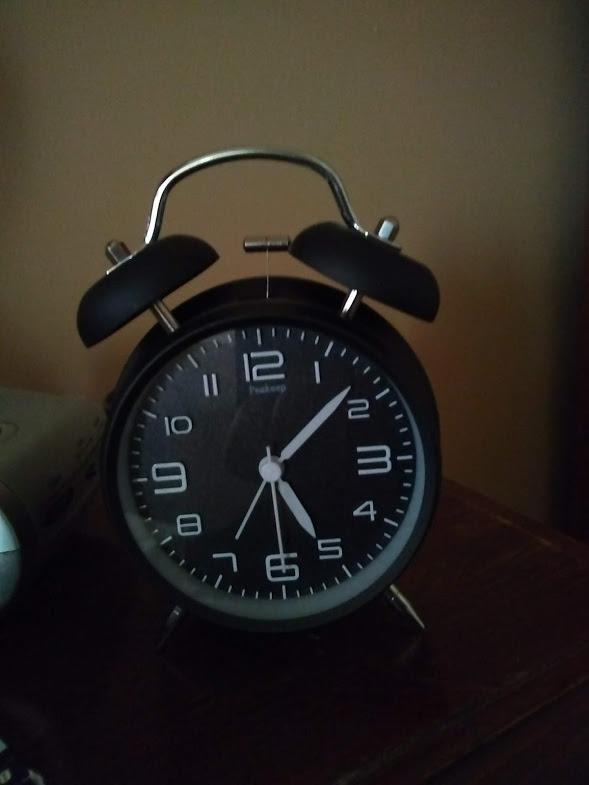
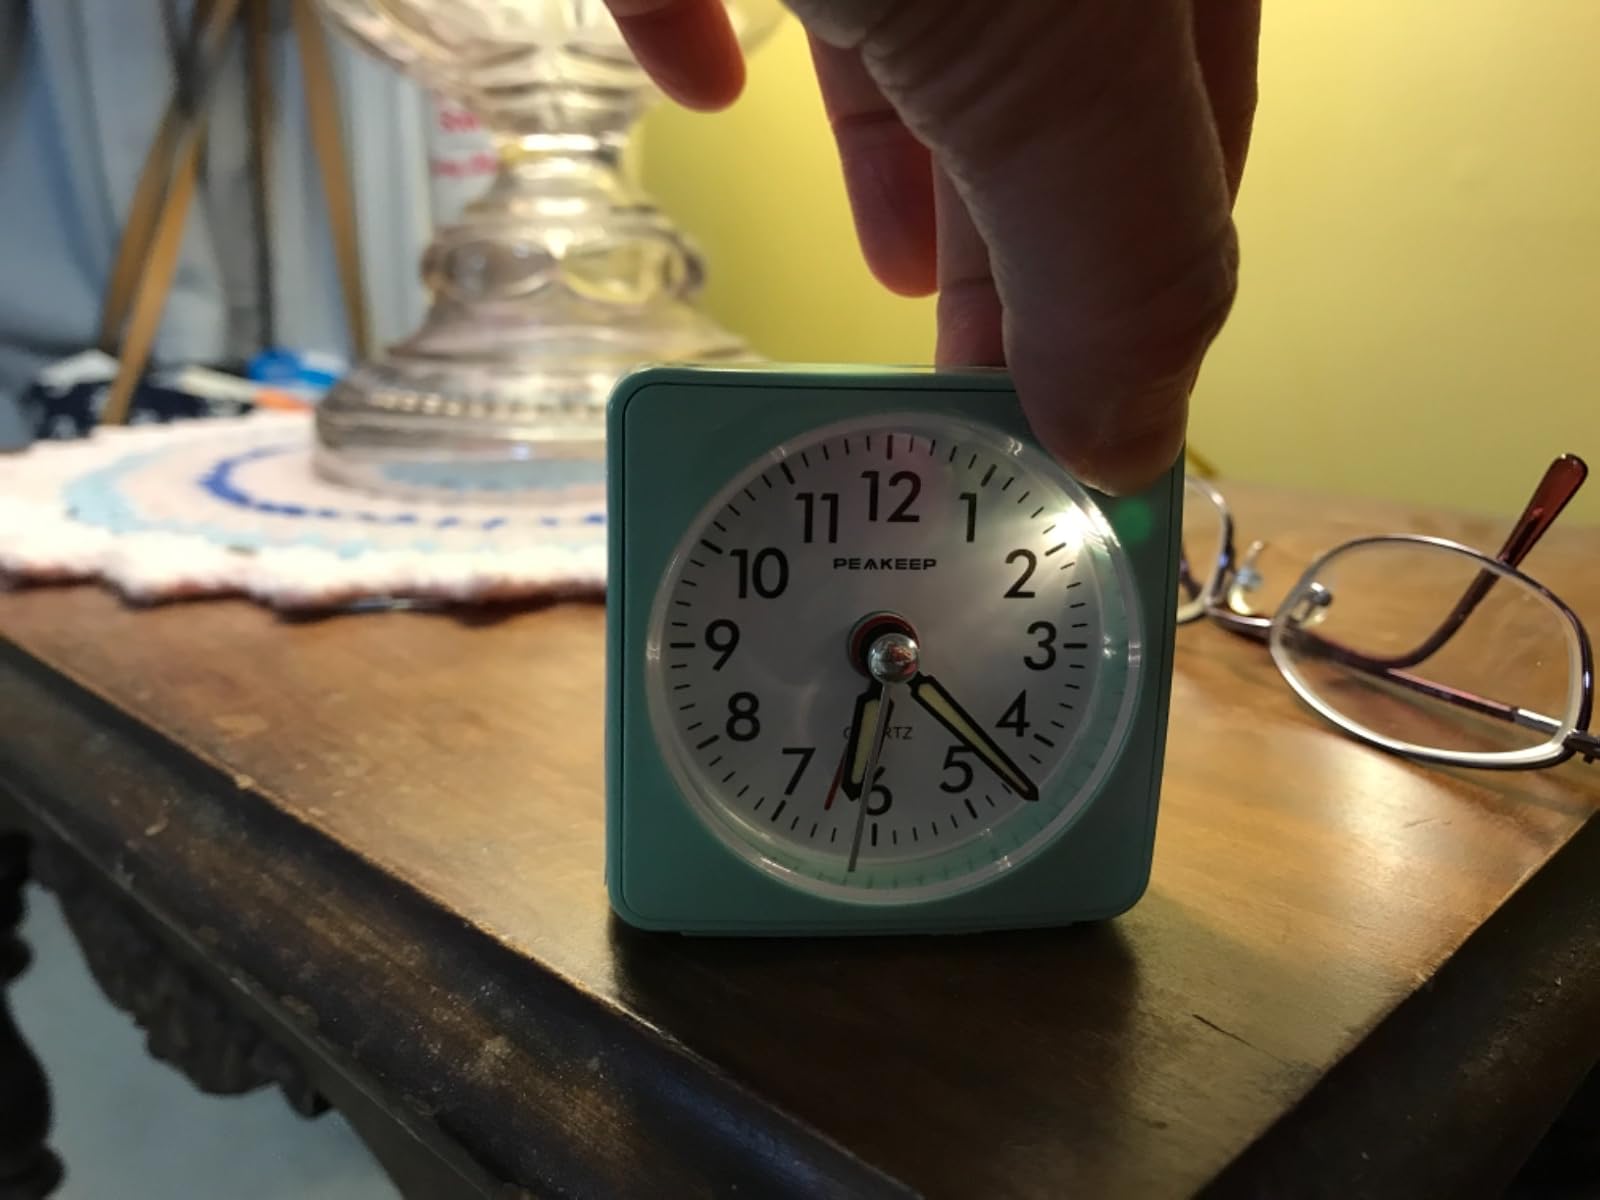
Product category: clock
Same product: no